Describe the emotion expressed in this image:  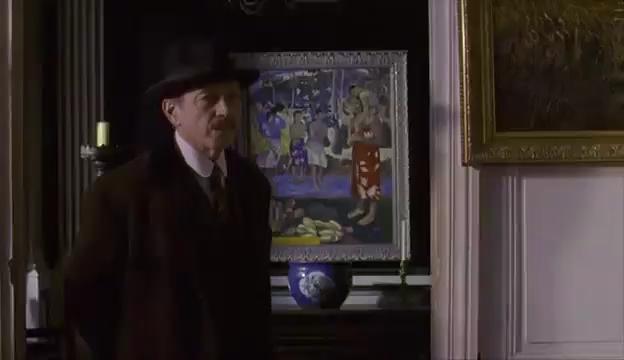
This person displays Suffering, valence and arousal with low intensity.